Ghent University

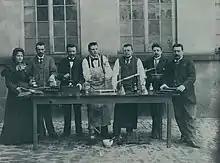
Pharmacy students during practicum (1890)

In the wake of the Belgian Revolution, of 1830, the number of students declined, having peaked at 414. Although the faculties of humanities and science were dissolved from the university, they were restored five years later, in 1835. At this time, French also became the language of instruction, taking the place of Latin.